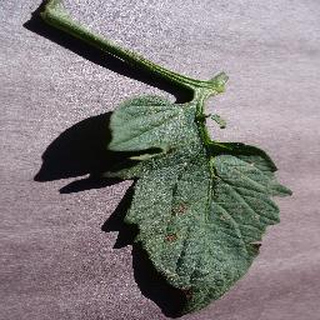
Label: tomato_early_blight